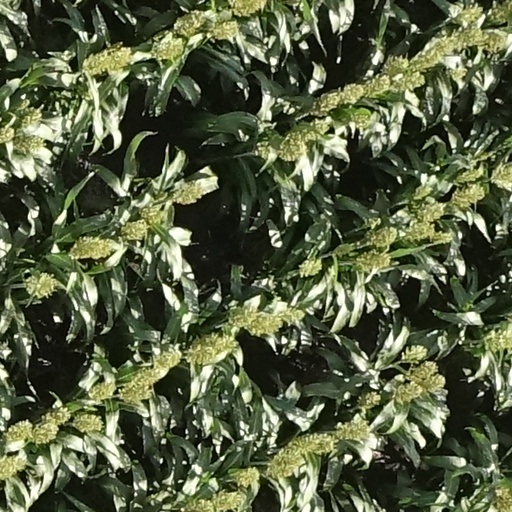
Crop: sorghum